Intel 4004

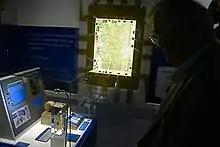
In the lower-right corner of the CPU are the initials "F.F."

During a call to Shima, Faggin learned that Busicom was in financial difficulty and would likely fail if the chip price was not reduced. Faggin then convinced Noyce to lower the price in exchange for releasing Intel from the exclusivity agreement. In May 1971, Busicom agreed to this, on the condition that it not be used for any other calculator project and that Intel would repay their $60,000 development costs. With this change of marketing focus name of the chip family name was changed to MCS-4, short for Micro Computer System, 4-bit.